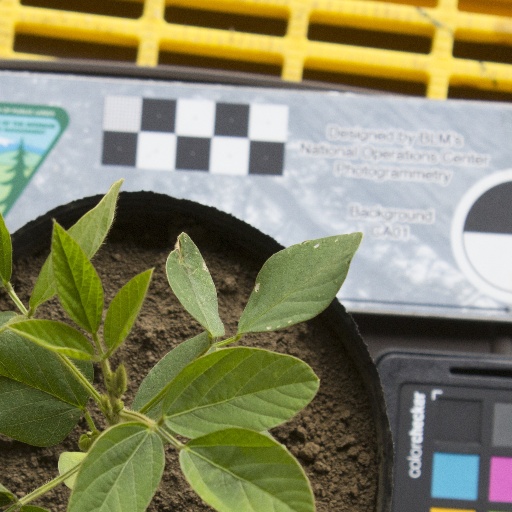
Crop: soybean